Oil down
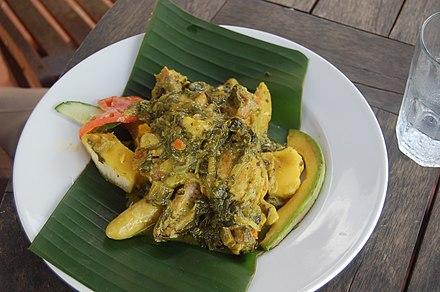
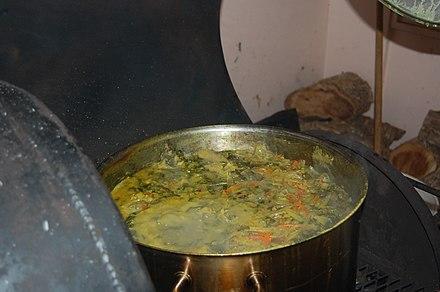
Also known as:
de - German: Breadfruit Oil-Down
fr - French: Oil down
ko - Korean: 오일 다운
Category: stew (meat stew, vegetable stew)
Cuisine: Grenadian
Associated cuisines: Grenadian
Area: Grenada
Countries: Grenada
Region: Caribbean, , , ,
The dish is a stew of breadfruit, salted meat, chicken, dumplings, callaloo, and other Vegetable stewed in coconut milk, herbs, and spices.